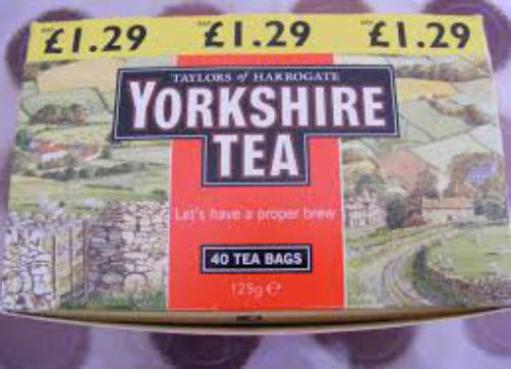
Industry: Food